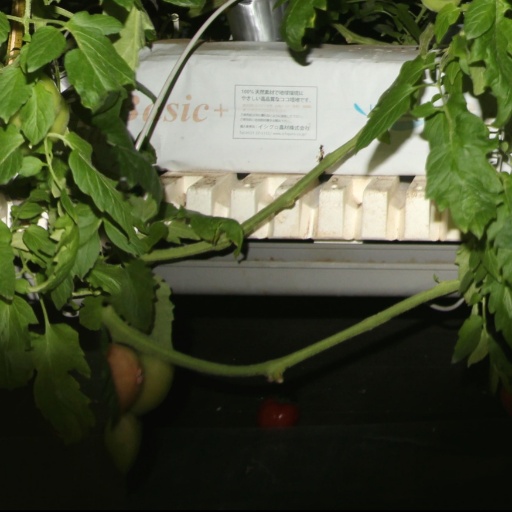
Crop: tomato